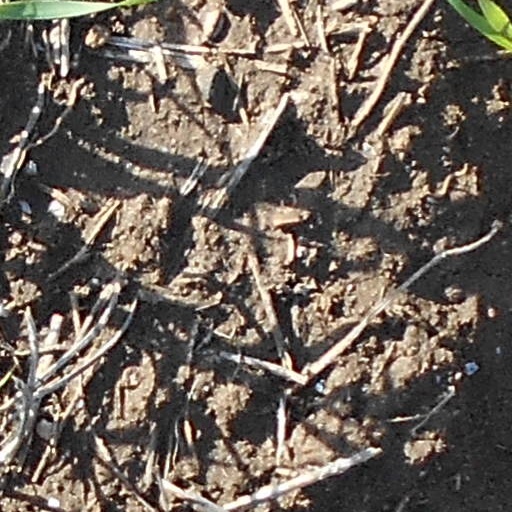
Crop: wheat